AMC Matador

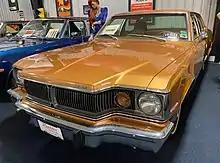
1974 Matador sedan

American Motors provided a styling refresh for its newly named intermediate-sized 1971 models, primarily focused on the front fascia across all body styles. Sharing its fundamental body design from the firewall rearward with the full-size AMC Ambassador, the Matador inherited the same platform, albeit with a slightly shorter wheelbase. Key revisions for the Matador included a lengthening the wheelbase by , contributing to an enhanced ride. The front styling featured a new grille, chrome trim, and a wraparound bumper, giving the car a more contemporary appearance. The 1971 Matador was offered in four-door sedan, two-door hardtop (featuring a pillarless design), and four-door station wagon body styles, catering to a diverse range of consumer needs.